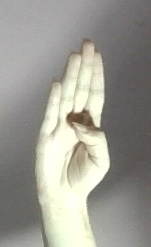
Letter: kaaf